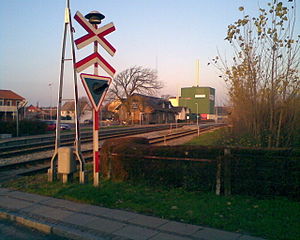
Thybanen / Drift
Bedsted Station
Bedsted Thy Station, Danmark
Thybanen er jernbanen Thisted–Struer. Banen blev indviet i 1882. Den er enkeltsporet, 73,6 km lang og har en strækningshastighed på 75 km/t. Fra januar 2003 er strækningen blevet betjent af Arriva. Indtil den 14. december 2019, var der også DSB-lyntog til/fra København H og Kastrup. Banen gennemskærer et flot og varieret landskab med udsigt til Limfjorden flere steder. Banen går over Oddesundbroen.